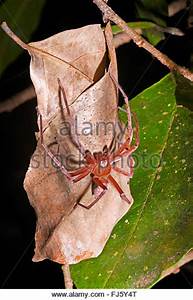
Label: ragno